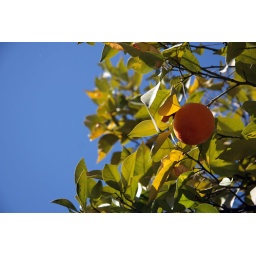
Citrus tree of some description (orange or something like an orange but not) in one of Shiraz's gardens (Hafezy). Again.